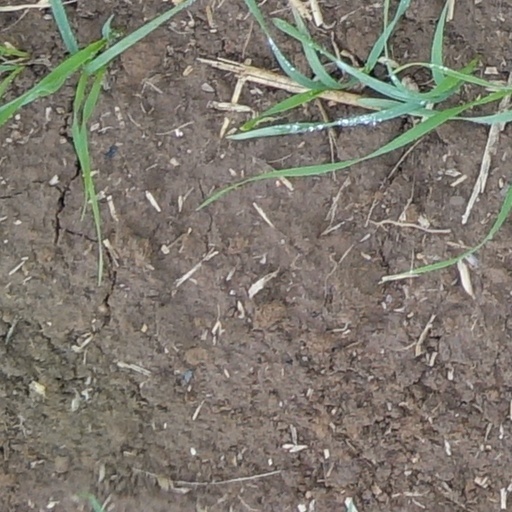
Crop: wheat